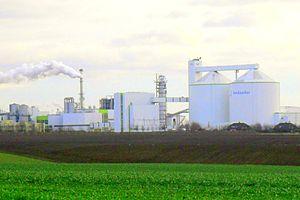
La sucrerie de Klein Wanzleben en Allemagne